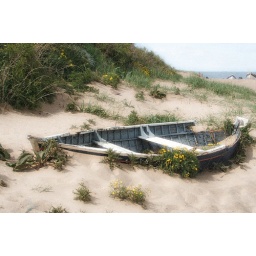
A boat sunk in the sand on Marske beach